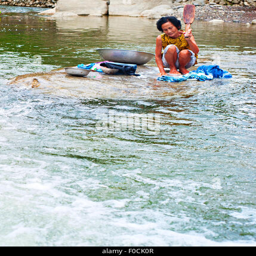
woman washing clothes on the river in traditional way